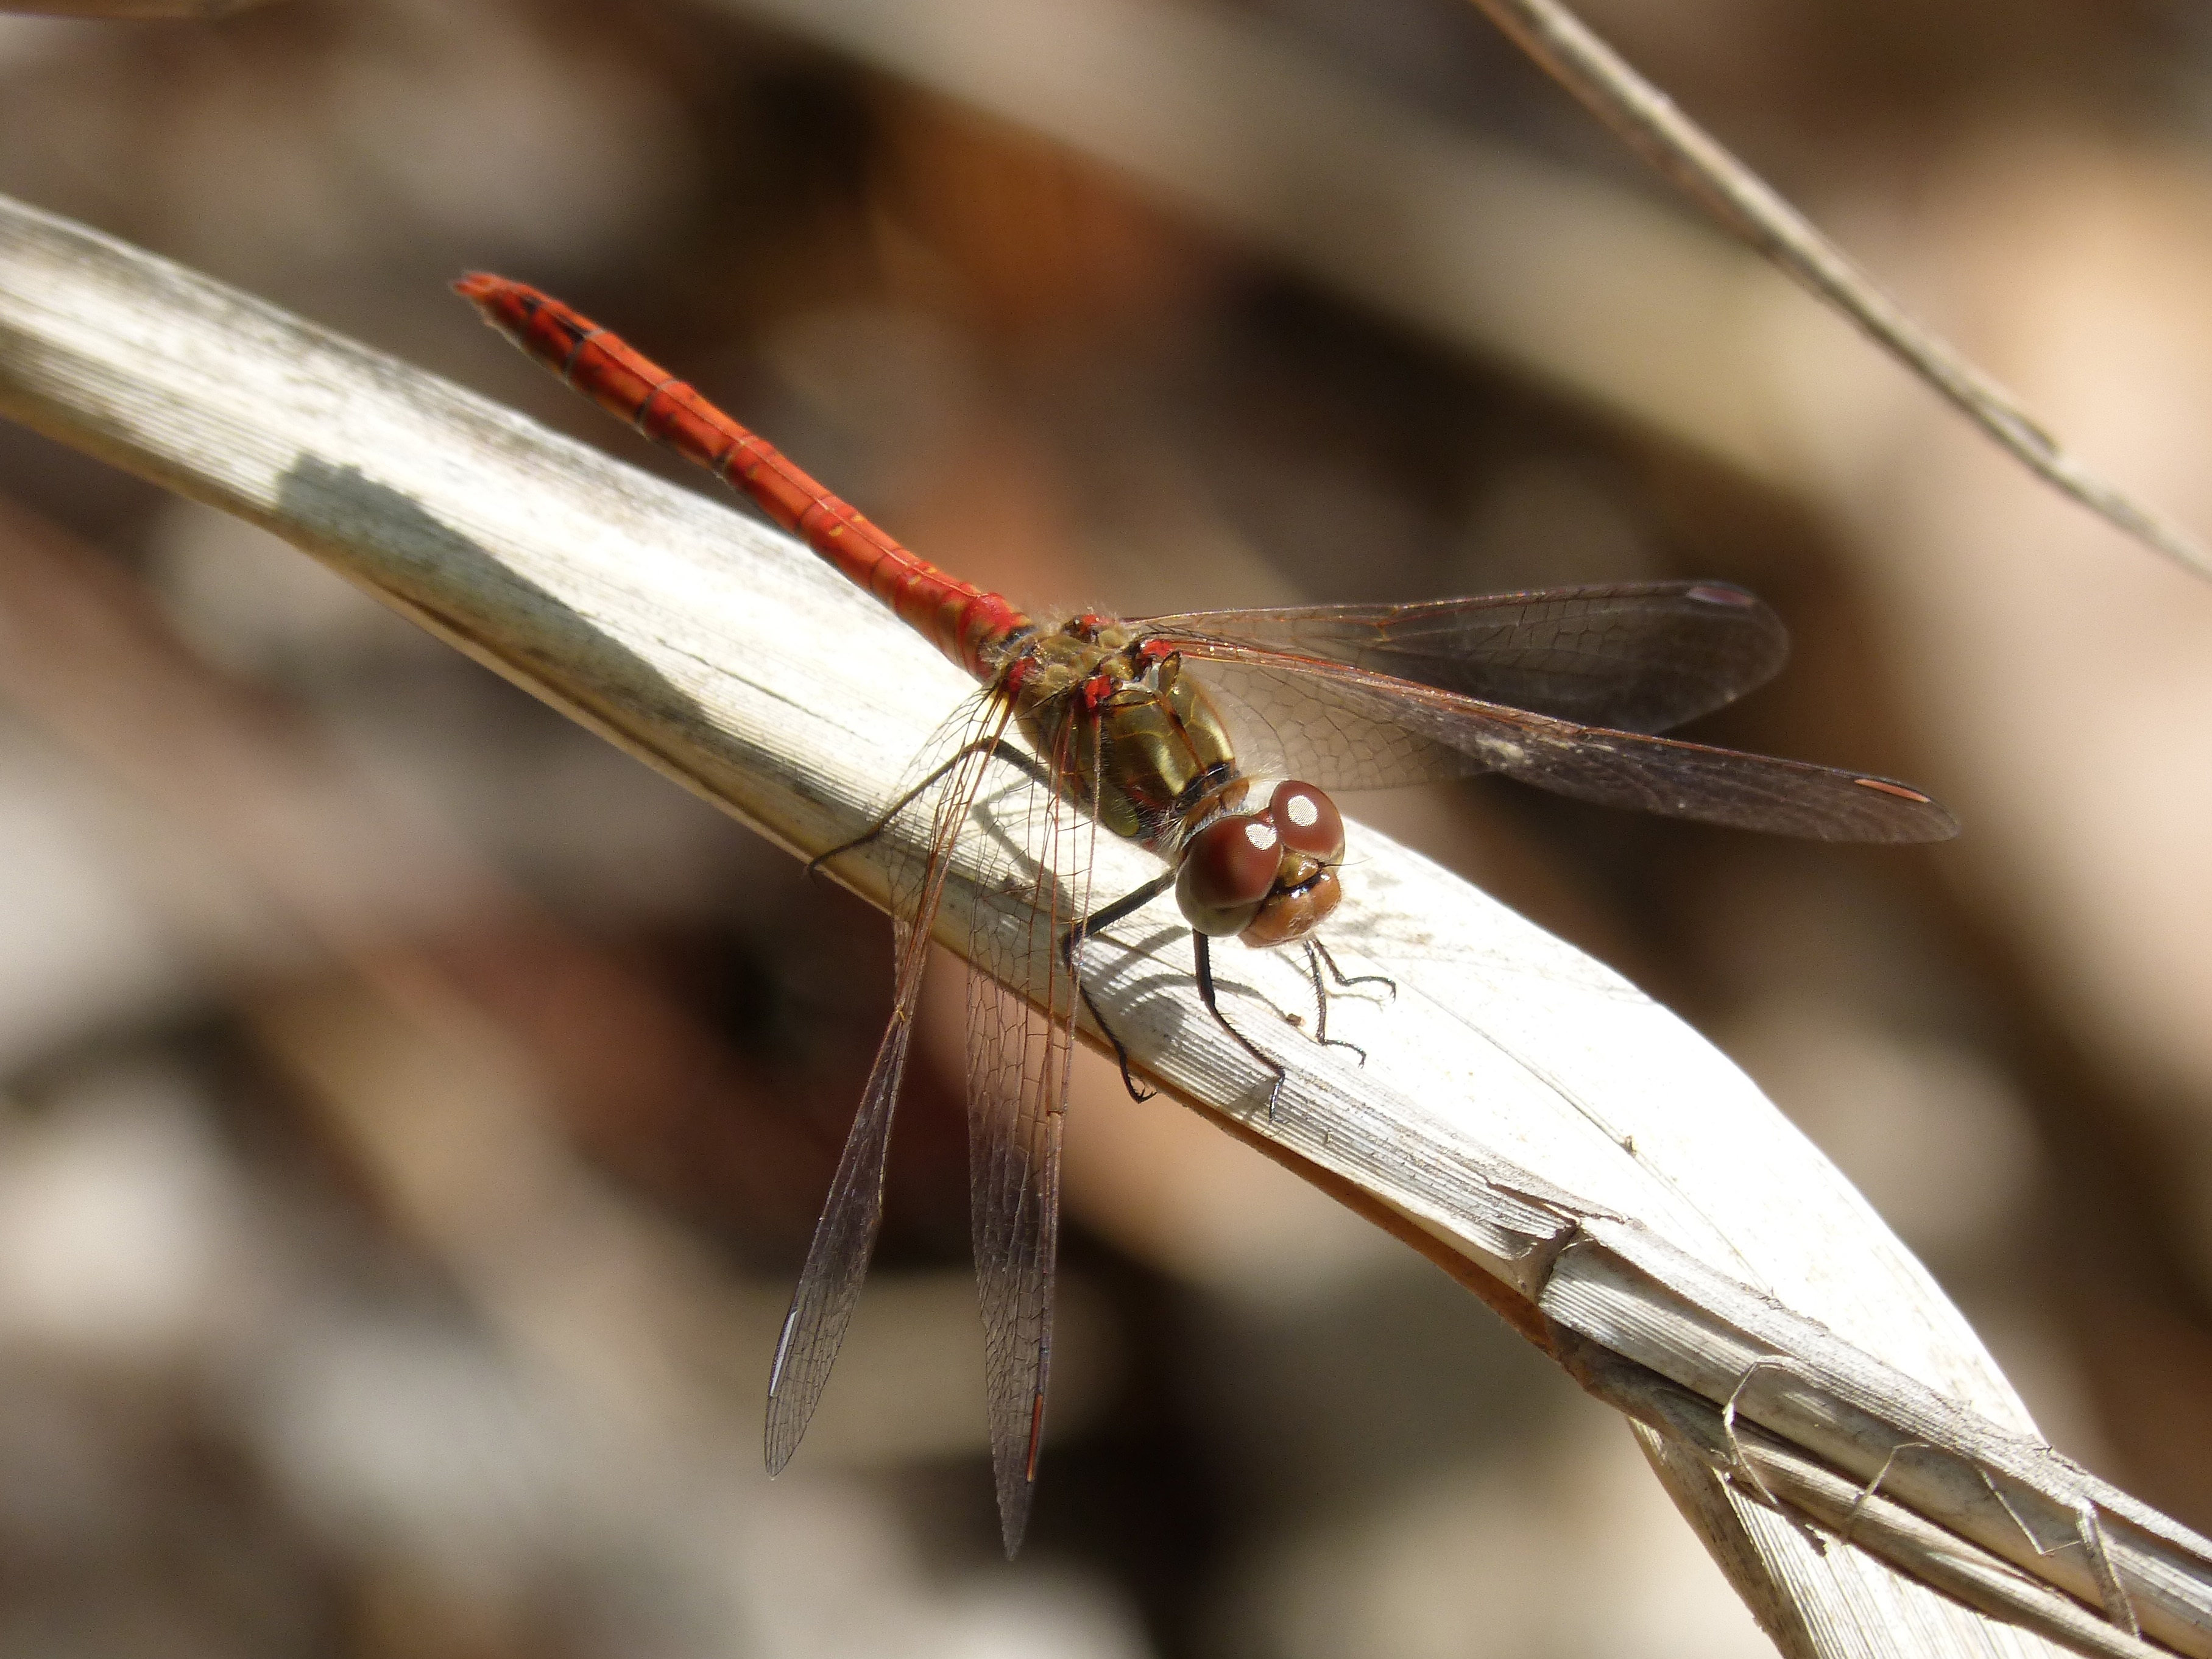
nature, branch, wing, photography, fly, insect, fauna, invertebrate, close up, dragonfly, pest, macro photography, arthropod, sympetrum striolatum, winged insect, dragonfly leaf, dragonflies and damseflies, net winged insects